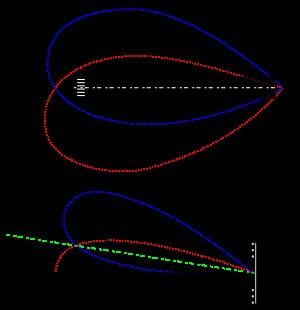
Le système d'atterrissage aux instruments ou ILS est un moyen de radio-navigation utilisé pour l'approche de précision d'aéronefs en régime de vol aux instruments. La procédure correspondante est appelée approche ILS.